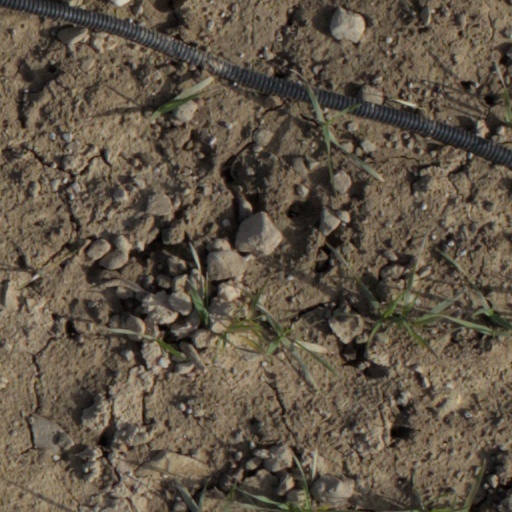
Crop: wheat